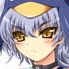
Portrait style: Anime Portrait